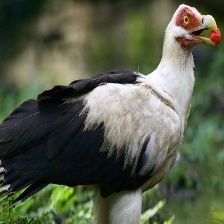
Species: PALM NUT VULTURE
Scientific name: GYPOHIERAX ANGOLENSIS
ImageNet parent category: vulture